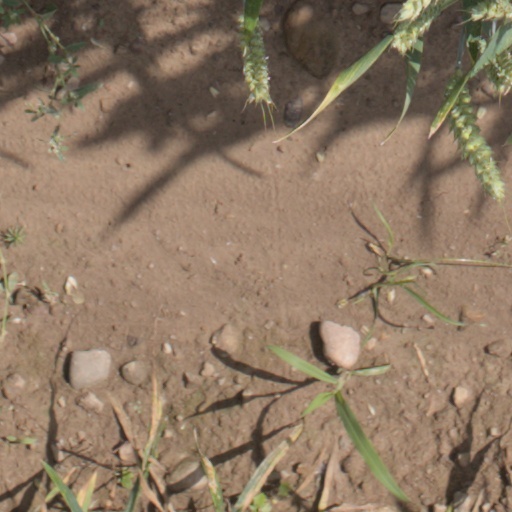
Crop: wheat